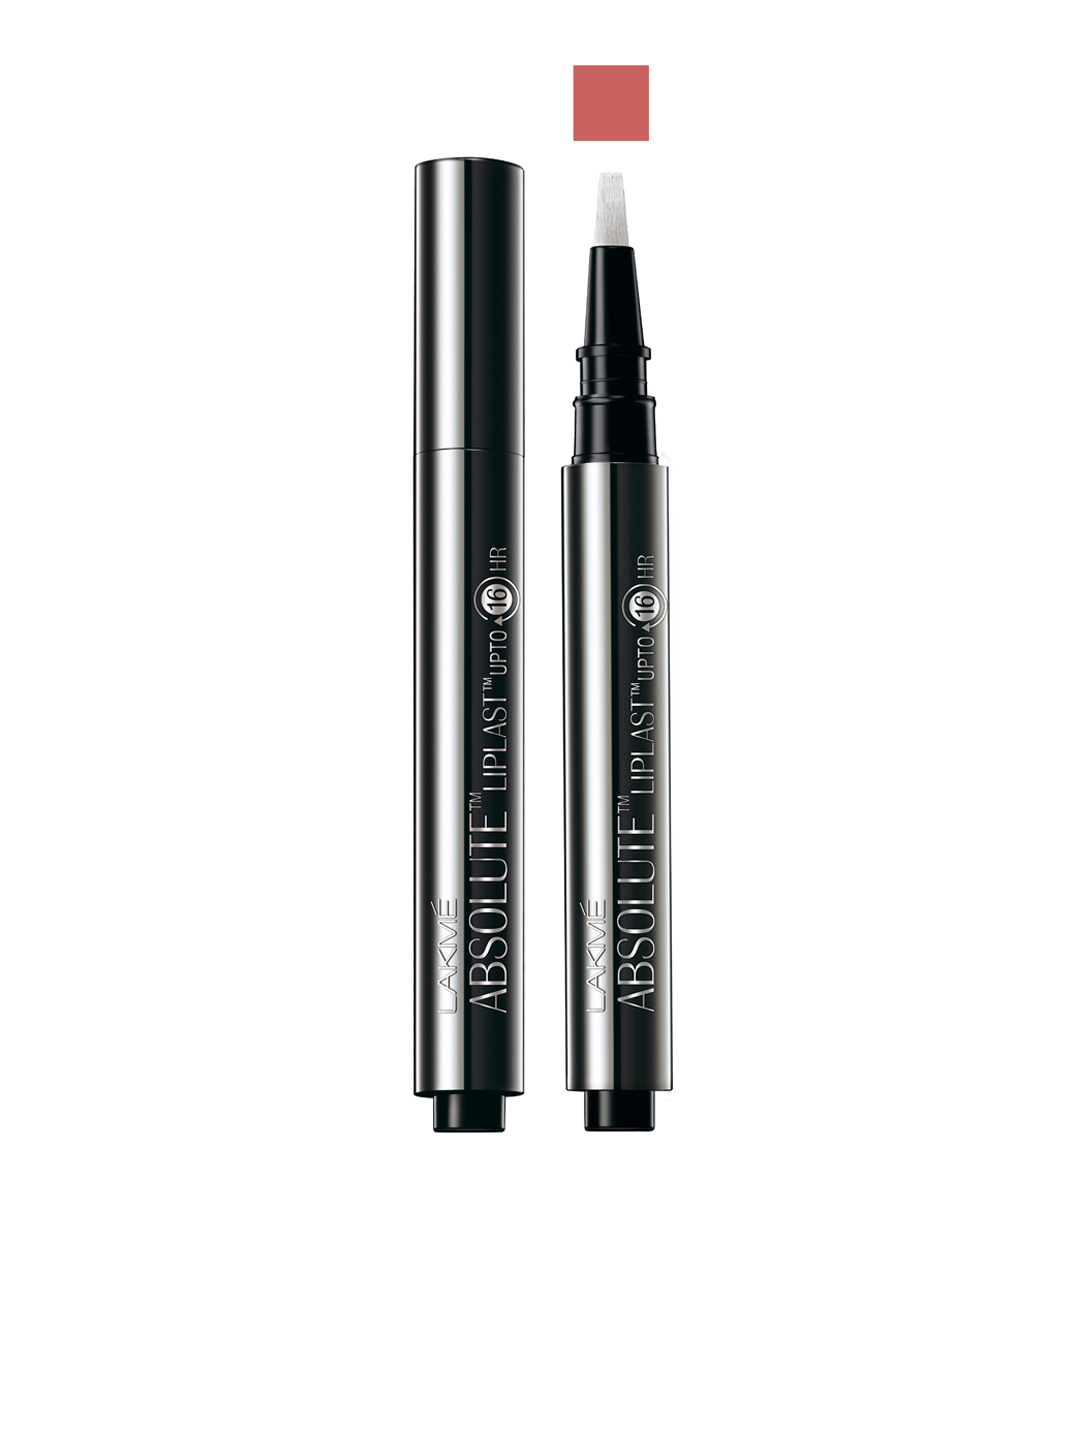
Lakme Absolute Liplast Day Love Lip Gloss
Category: Personal Care / Lips / Lip Gloss
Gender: Women
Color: Pink
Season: Spring 2017
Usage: NA